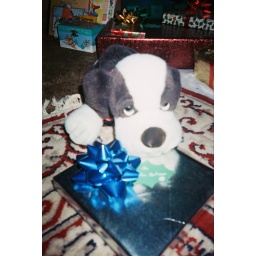
&amp;quot;It's in shiny paper just like you like, Daddy!&amp;quot;